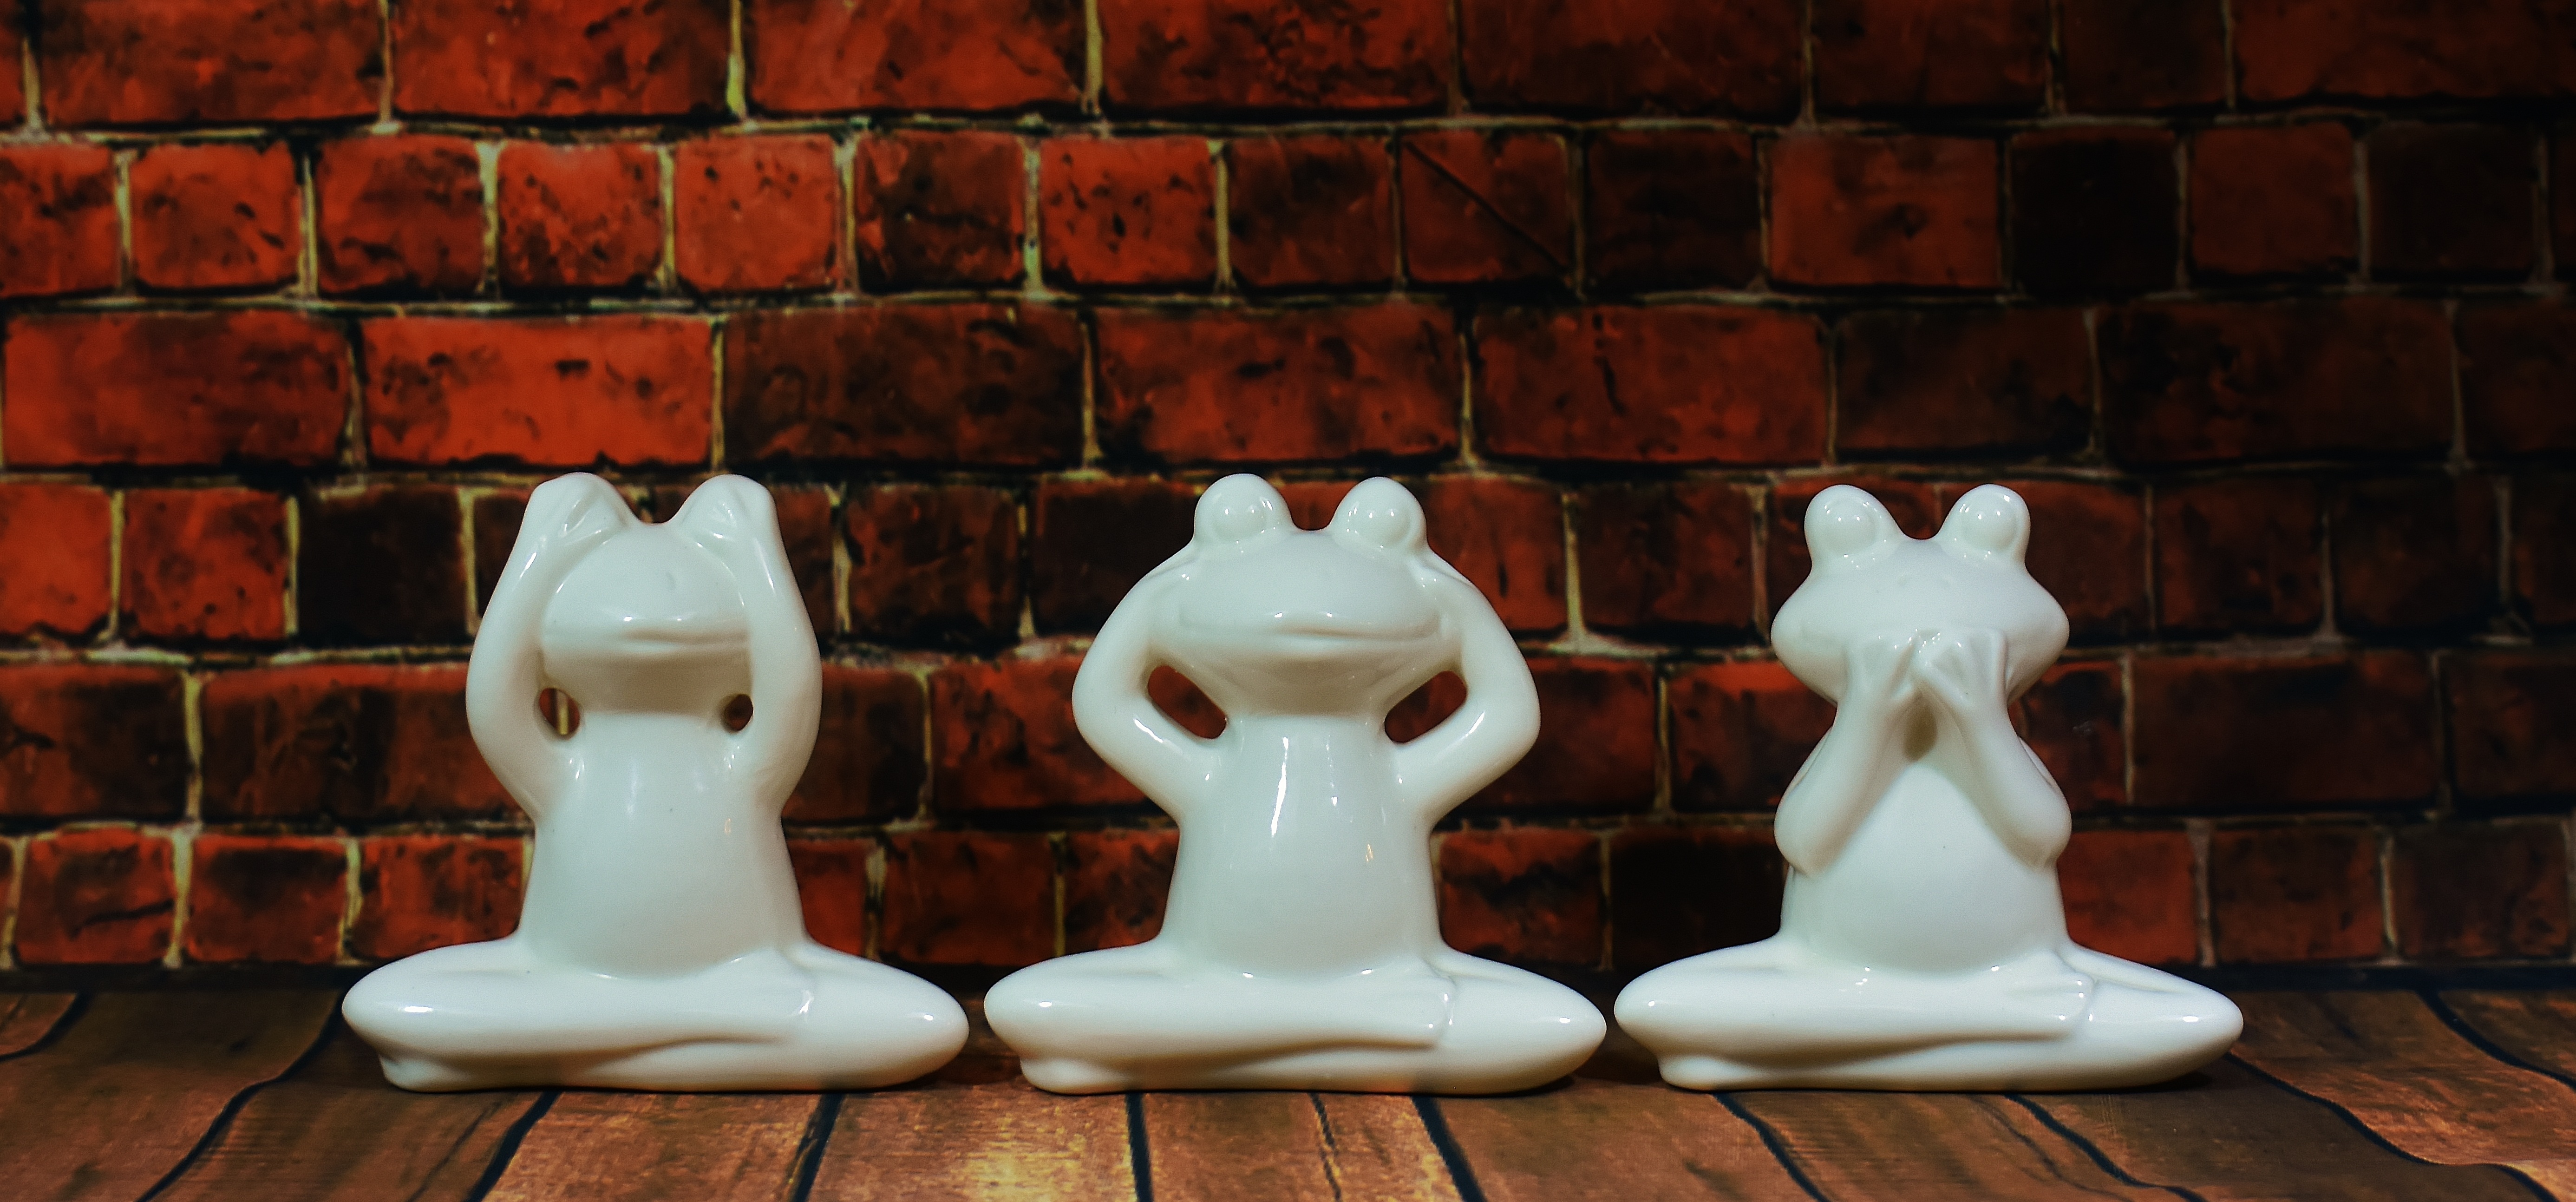
wood, white, statue, ceramic, sculpture, art, fun, temple, funny, carving, frogs, modern art, not hear, not see, do not speak, ancient history